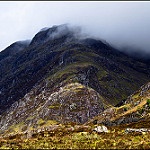
Label: mountain